Patricio Montojo y Pasarón

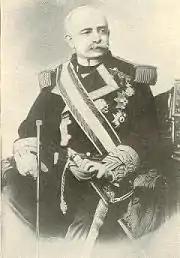
Admiral Montojo

After the defeat at Manila Bay, "Contraalmirante", Montojo was recalled to Madrid to be held as a scapegoat for the loss by the court-martial despite the circumstances that led to the defeat. He left Manila in October and arrived in November 1898. By decree of the court-martial, he was imprisoned in March 1899, but was later released. Among the testimony was Admiral George Dewey, to whom Montojo had sent a letter asking for assistance, and the American officer replied, "Although without accurate knowledge as to the condition of your ships, I have no hesitation in saying to you what I have already had the honor to report to my government, that your defense at Cavite was gallant in the extreme. The fighting of your flagship, which was singled out for attack, was especially worthy of a place in the traditions of valor of your nation." Montojo was later absolved of the charges but was still discharged from the Spanish Navy. In June 2017, a screenplay was written based on Montojo's court-martial and Admiral Dewey assisting him in March 1899.